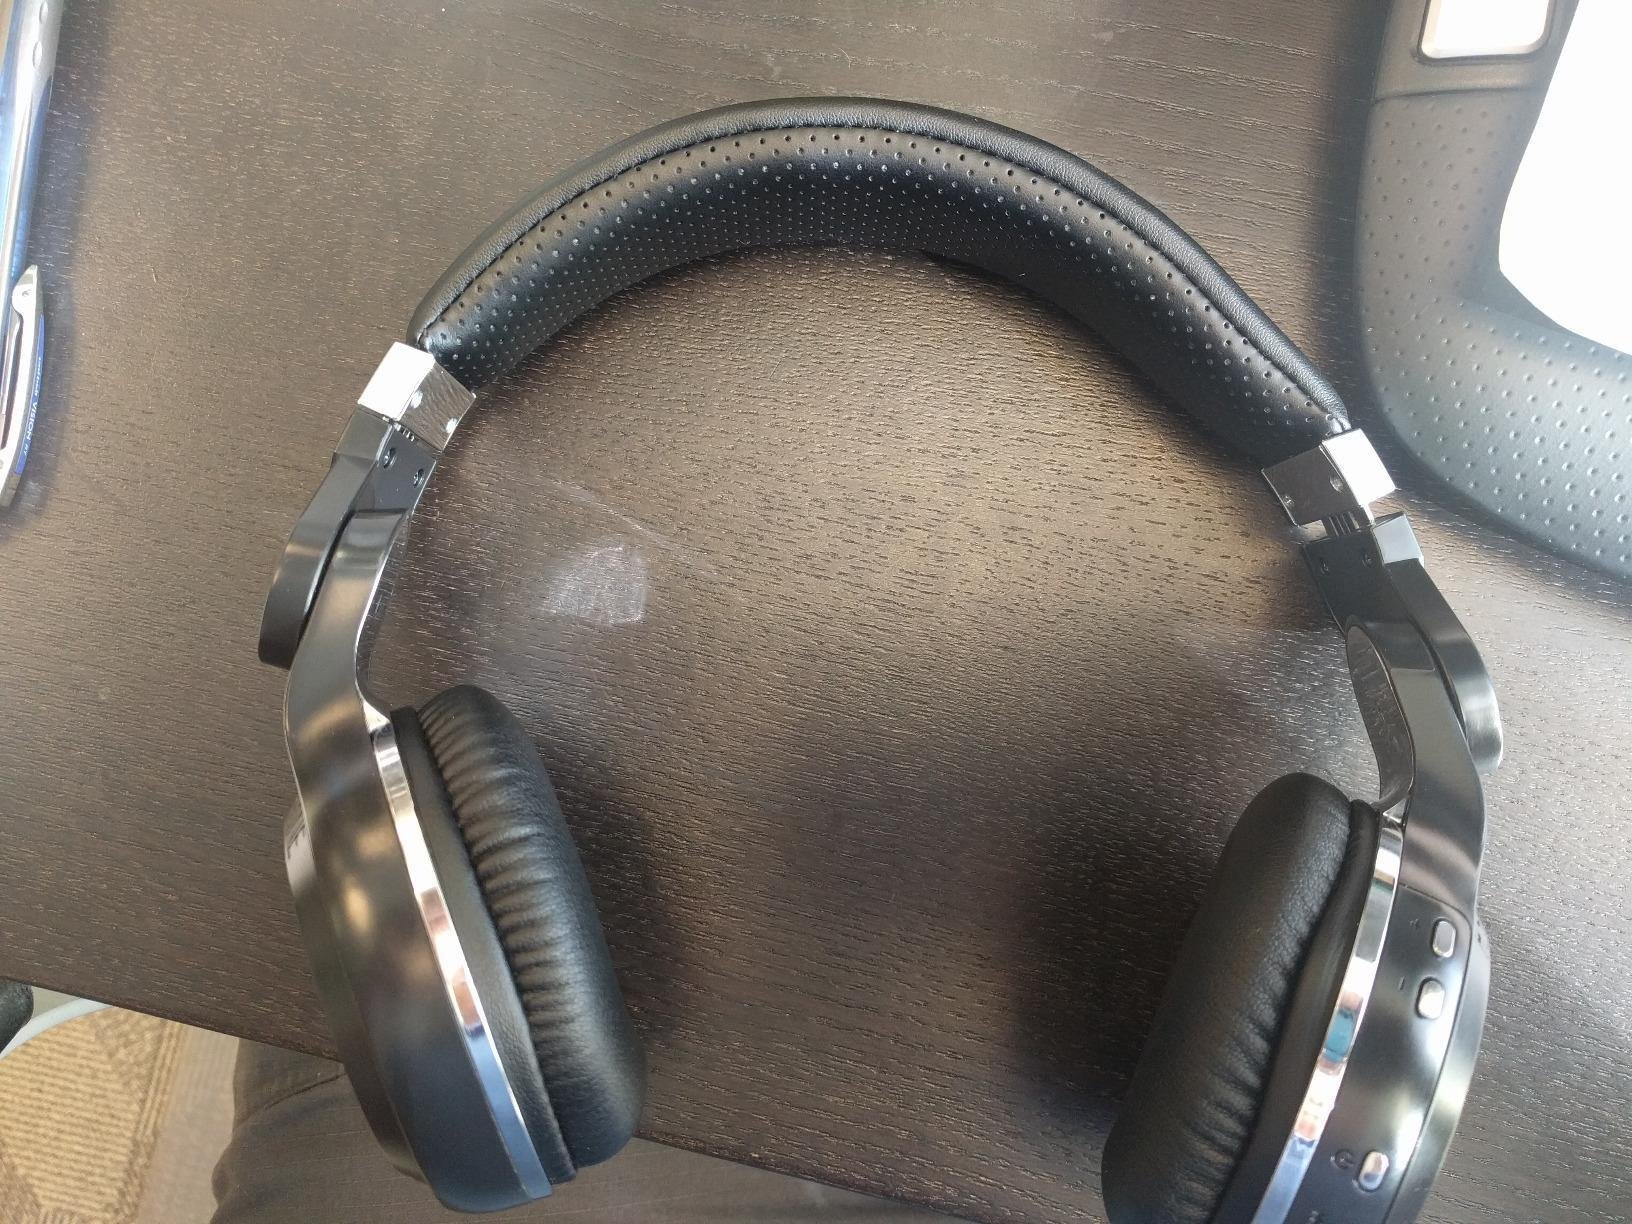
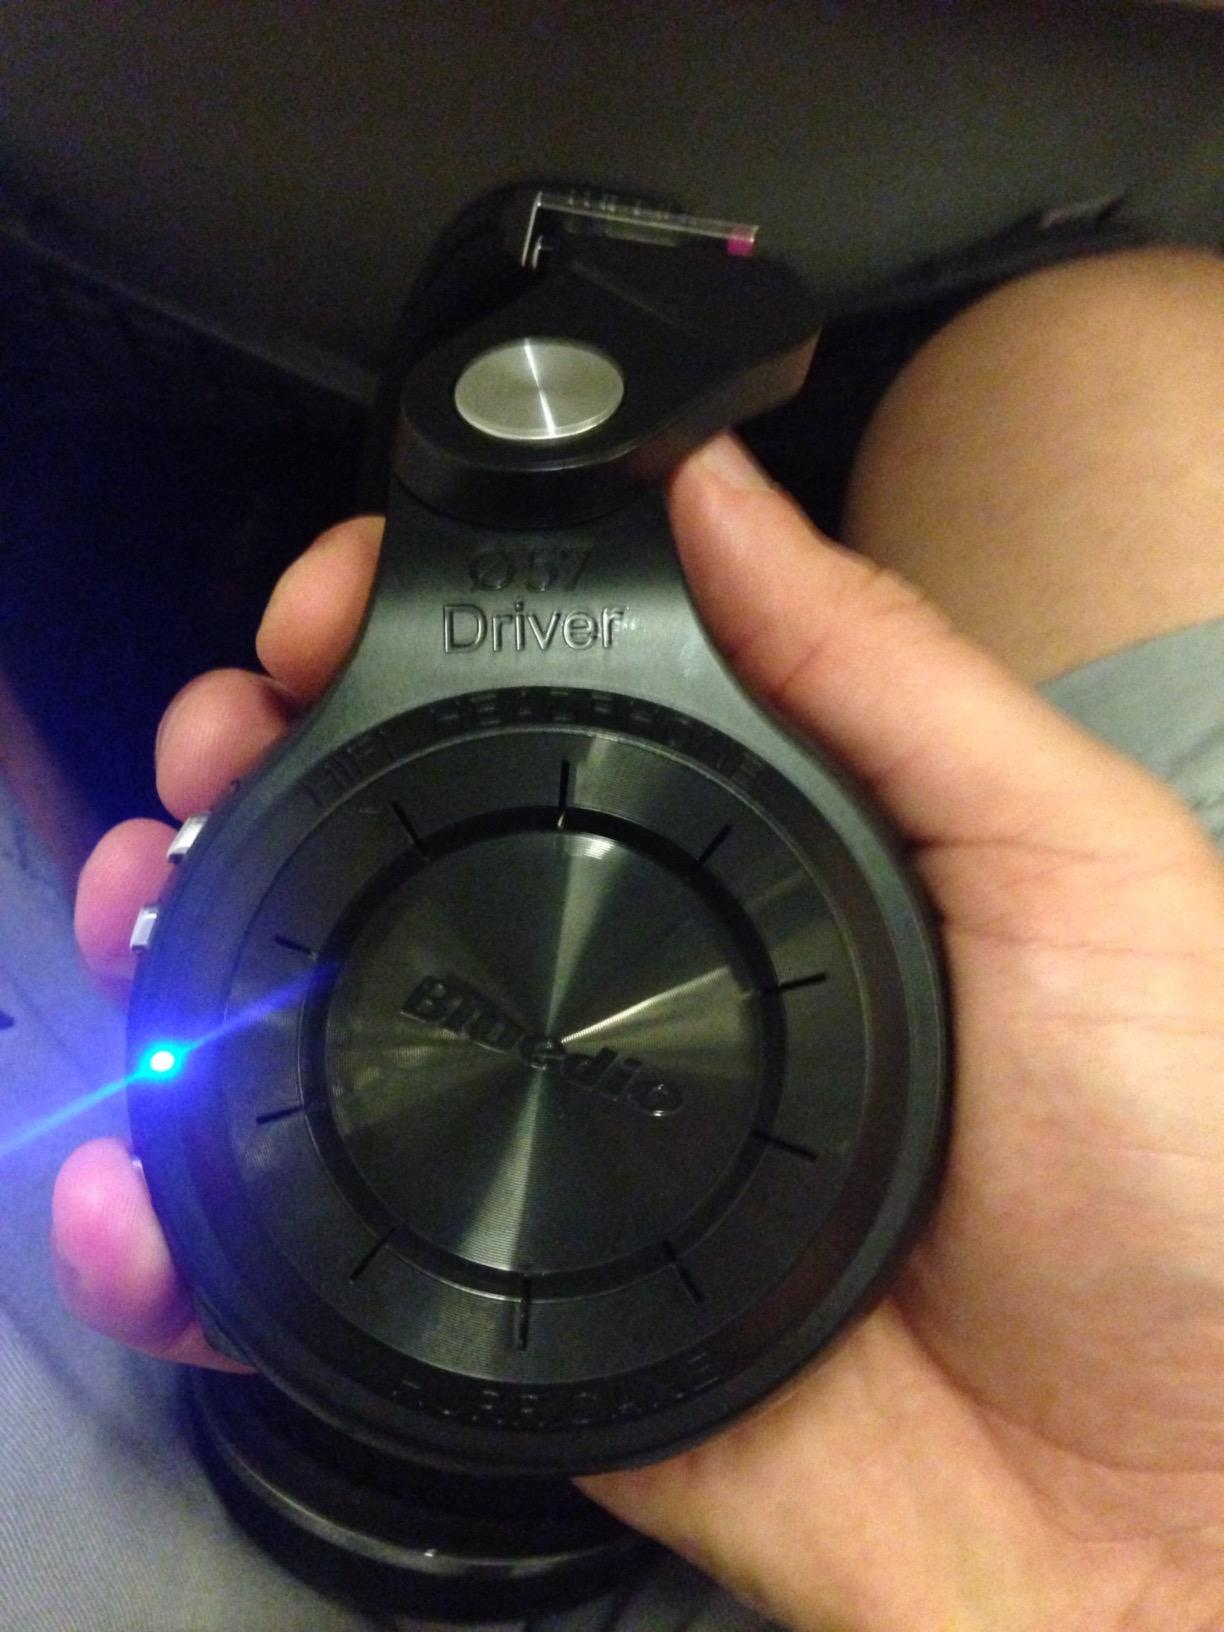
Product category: headphones
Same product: yes